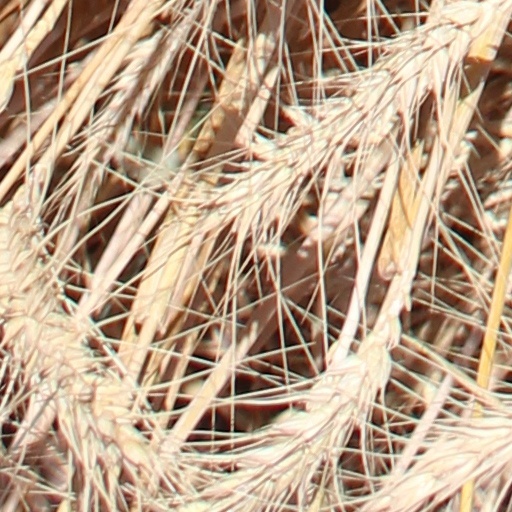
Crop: wheat